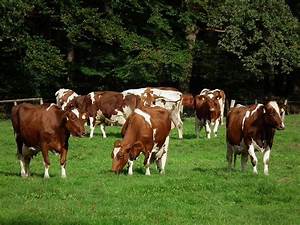
Label: mucca